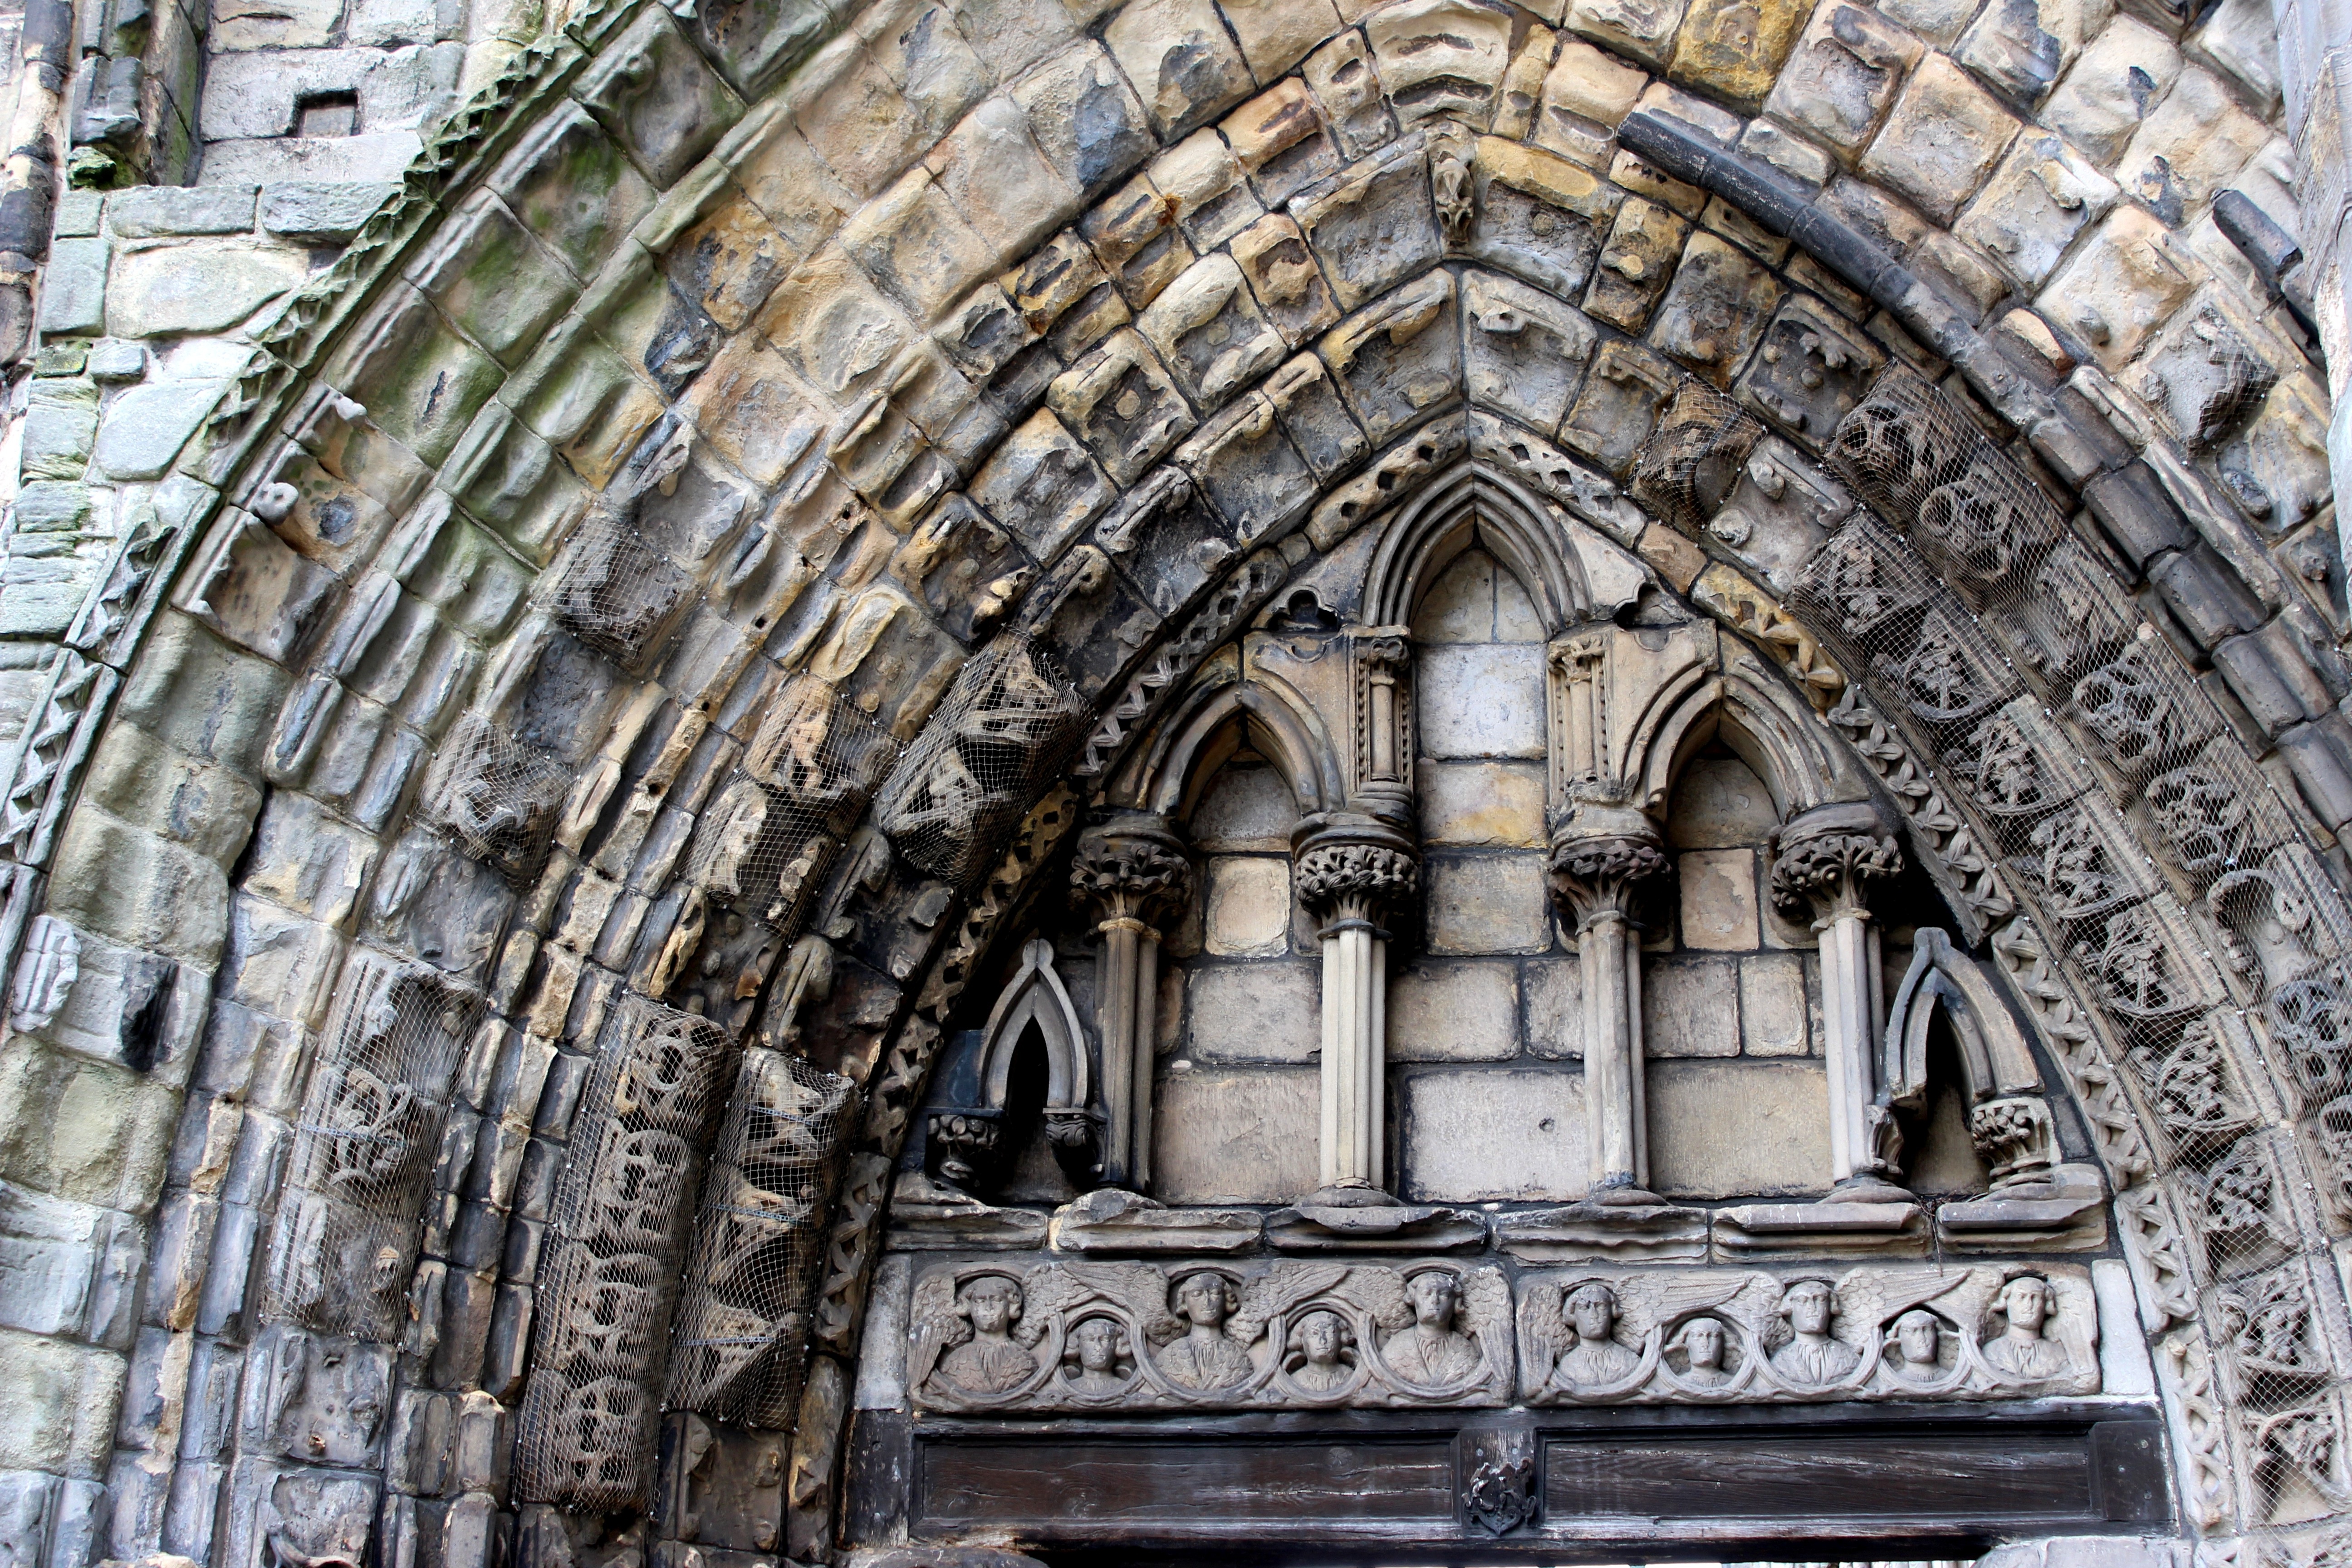
architecture, vintage, antique, house, building, wall, stone, arch, facade, church, cathedral, chapel, brick, door, gothic, place of worship, baptistery, arched, medieval, ruins, arches, monastery, synagogue, abbey, historical, basilica, edinburgh, middle ages, gothic architecture, ancient history, byzantine architecture